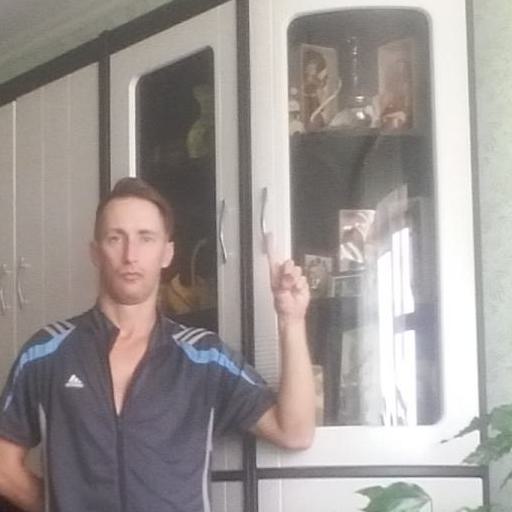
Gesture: one